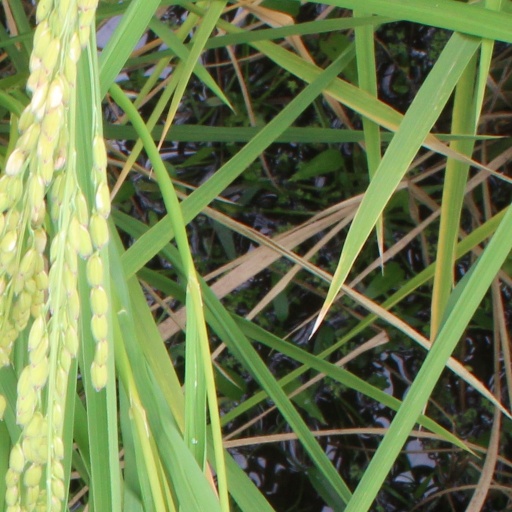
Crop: rice